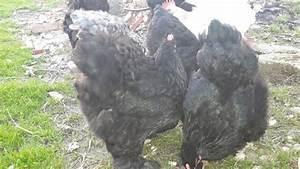
chicken